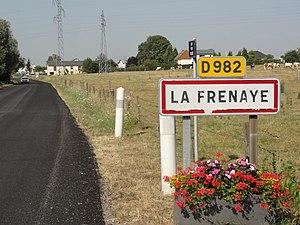
La Frénaye (Seine-Mar.) entrée
La Frénaye est une commune française située dans le département de la Seine-Maritime en région Normandie.